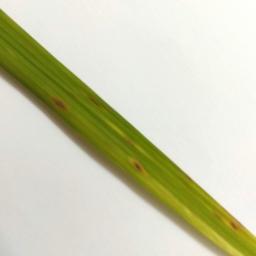
Label: Rice___Leaf_Blast